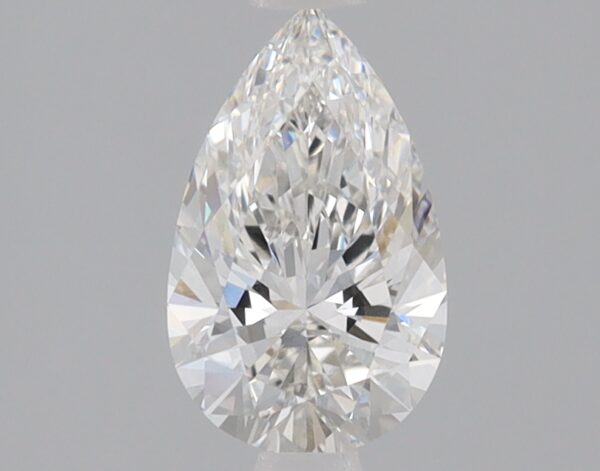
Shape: pear
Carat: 0.83
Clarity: VS1
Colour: F
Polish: EX
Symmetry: EX
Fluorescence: NONE
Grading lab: IGI
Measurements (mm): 8.46 x 5.21 x 3.28